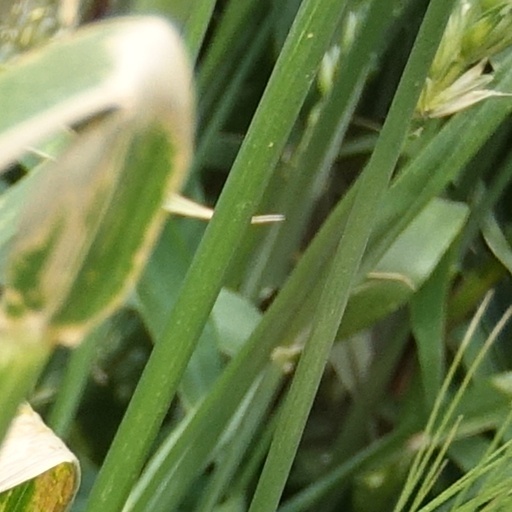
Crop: wheat